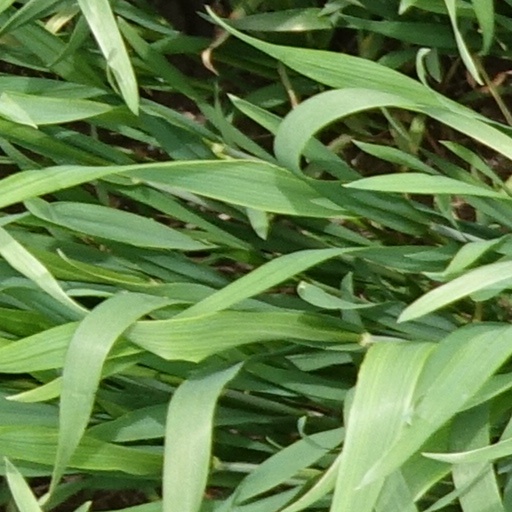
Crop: wheat